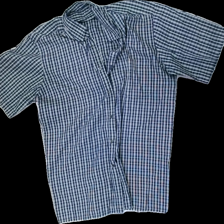
View: front
Type: Shirt
Category: Men
Brand: Not in the list
Brand text on label: Smart Shirt Collection
Colors: Blue, White
Material: 61% polyester, 39% cotton
Pattern: Checkered print
Cut: Regular, Cropped
Size: M
Season: All
Price range: 50-100
Recommended usage: Reuse